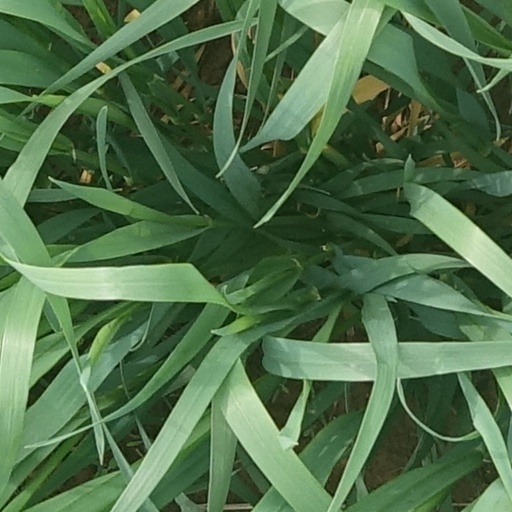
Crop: wheat